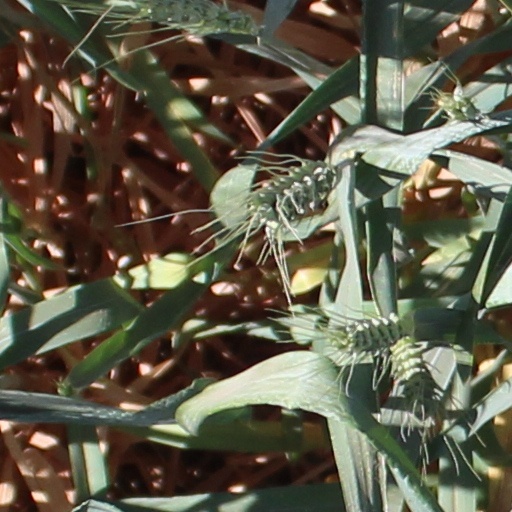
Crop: wheat